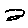
Label: 2